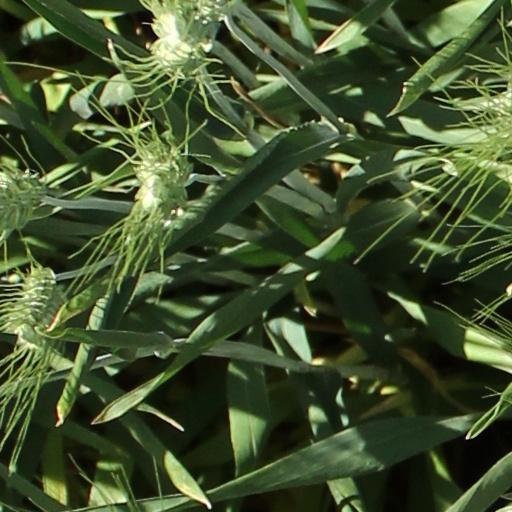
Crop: wheat